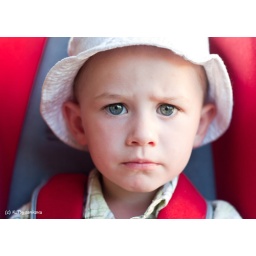
A portrait of a 2.5-year boy in a white summer panama hat, sitting in a children car seat